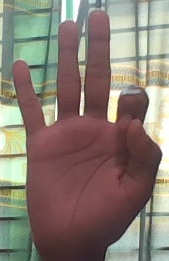
ASL sign: 9